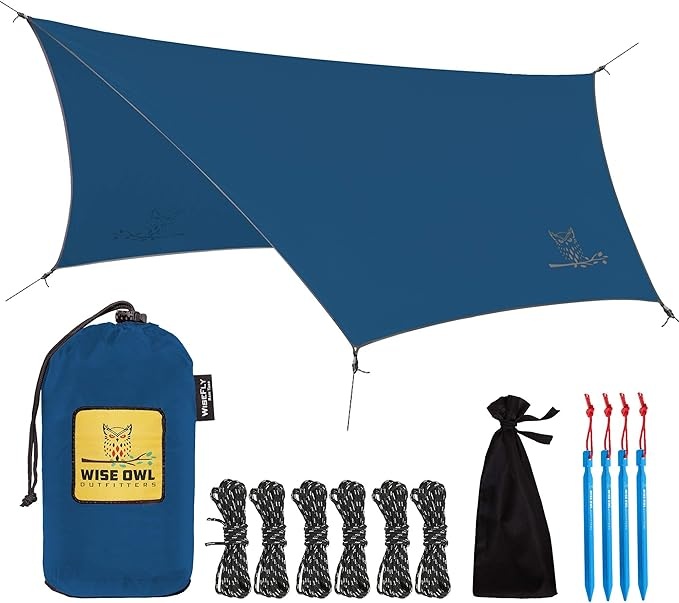
Wise Owl Outfitters Hammock Tarp, Hammock Tent - Rain Tarp for Camping Hammock - Camping Gear Must Haves w/Easy Set Up Including Tent Stakes and Carry Bag
About This Protection: Rain or shine, our heavy-duty camping tarp provides reliable foul-weather protection to keep campers happy and dry, whether you are relaxing on a camping hammock or in a camping tent. Quality: Built to last, our camping tarps are made with ripstop waterproof nylon, taped seams, and an impenetrable water barrier for cover against all conditions; the hammock tarp comes with reinforced stitching, along with leakproof tapered seams with a PU rating of 3000 mm water pressure Easy Setup: Equipped with aluminum tent stakes and six 10" guy lines cords that tighten at every corner, our hammock tarp makes setting up a breeze! Portable: Packed in a convenient waterproof carrying bag, our rain tarp can be taken anywhere - from backpacking to boating. Our Hammock Tarp is 11 ft long by 9 ft wide and 26 oz (our Lite version weighs only 18.9 oz!), the perfect size to cover your camping hammock Camping Gifts: No matter the occasion, our lightweight tarp tents are must-have camping and tent accessories for the adventurer in your life. Overview Color : Blue Brand : Wise Owl Outfitters Material : Nylon Water Resistance Level : Waterproof Item Weight : 26 Ounces Number of Items : 1 Recommended Uses For Product : Boating, Backpacking, Camping Product Dimensions : 132"L x 108"W Included Components : Tarp. stages, 10 inch guy lines, carry bag, stake bag Size : Standard (26 oz)
Brand: WiseOwlOutfitters
Category: Sporting Goods > Outdoor Recreation > Camping & Hiking > Camping Hammock Accessories